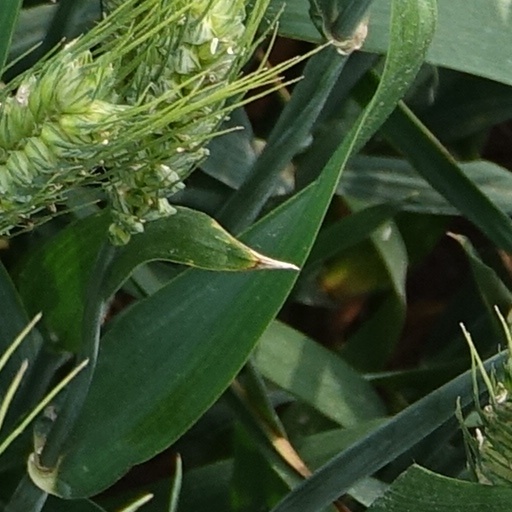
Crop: wheat